Battle of Kalisz

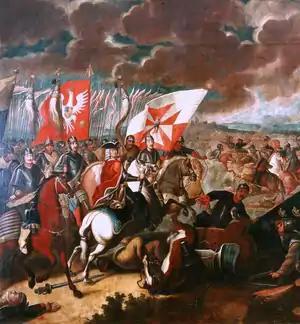
Augustus the Strong at the Battle of Kalisz

Mardefelt did not wish to engage the much larger coalition army, but the commander of the Polish crown army, Józef Potocki, insisted on chasing the Russians out of the country. Mardefelt reminded him that the Poles had not been keen on fighting Russians or anyone at all during the war, but Potocki convinced him that this time they would fight to the last drop of blood. Augustus, not wanting to fight on the part of the coalition since he doubted any game-changing results could be won by defeating Mardefelt's small corps, tried to persuade him to retreat; because of his actions – or lack thereof – the battle began when it got dark.